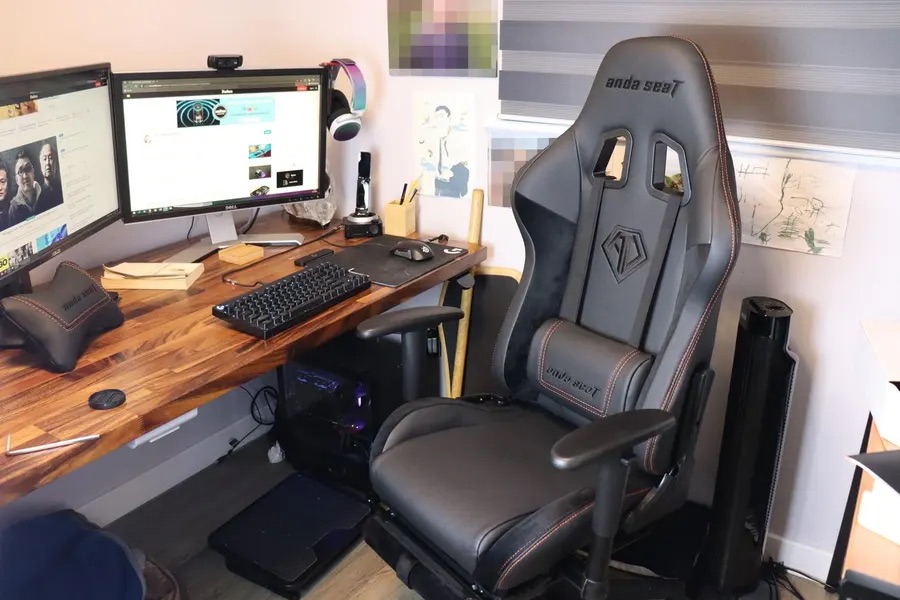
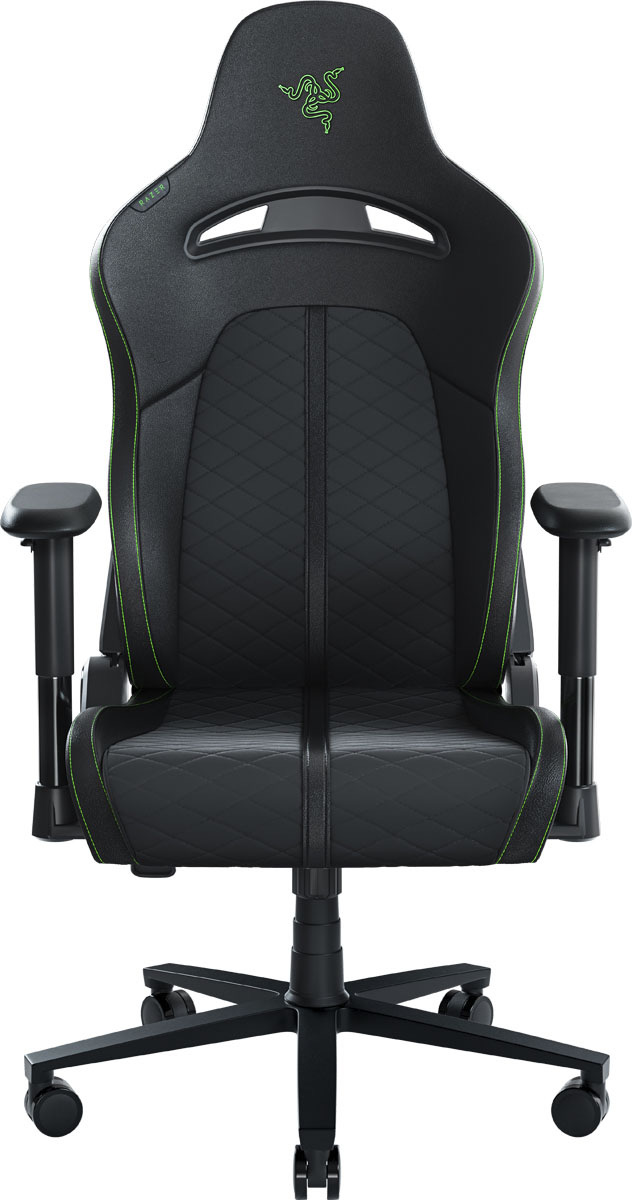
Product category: items_chair
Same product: no